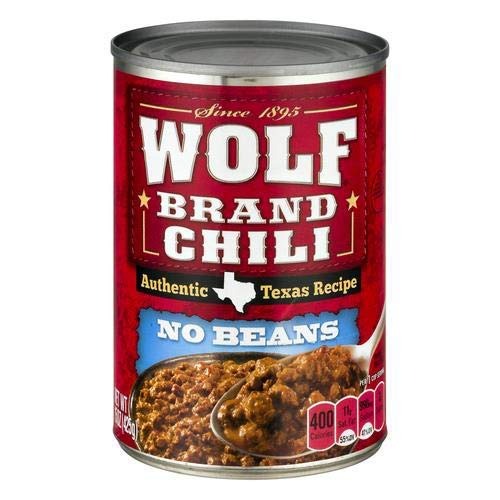
Item Name: Wolf, Chili, No Beans (Pack of 10)
Value: 10.0
Unit: Count

Price: 1.95